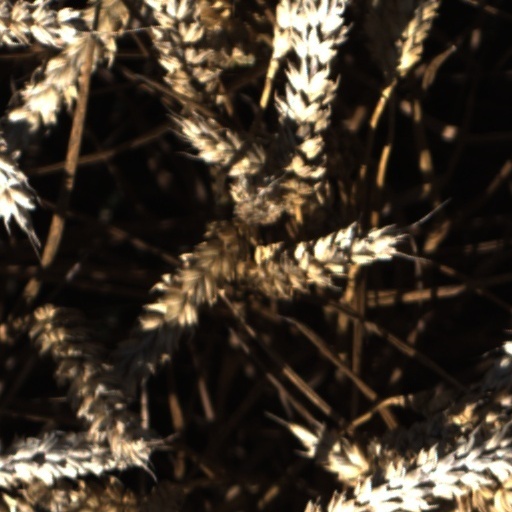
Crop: wheat